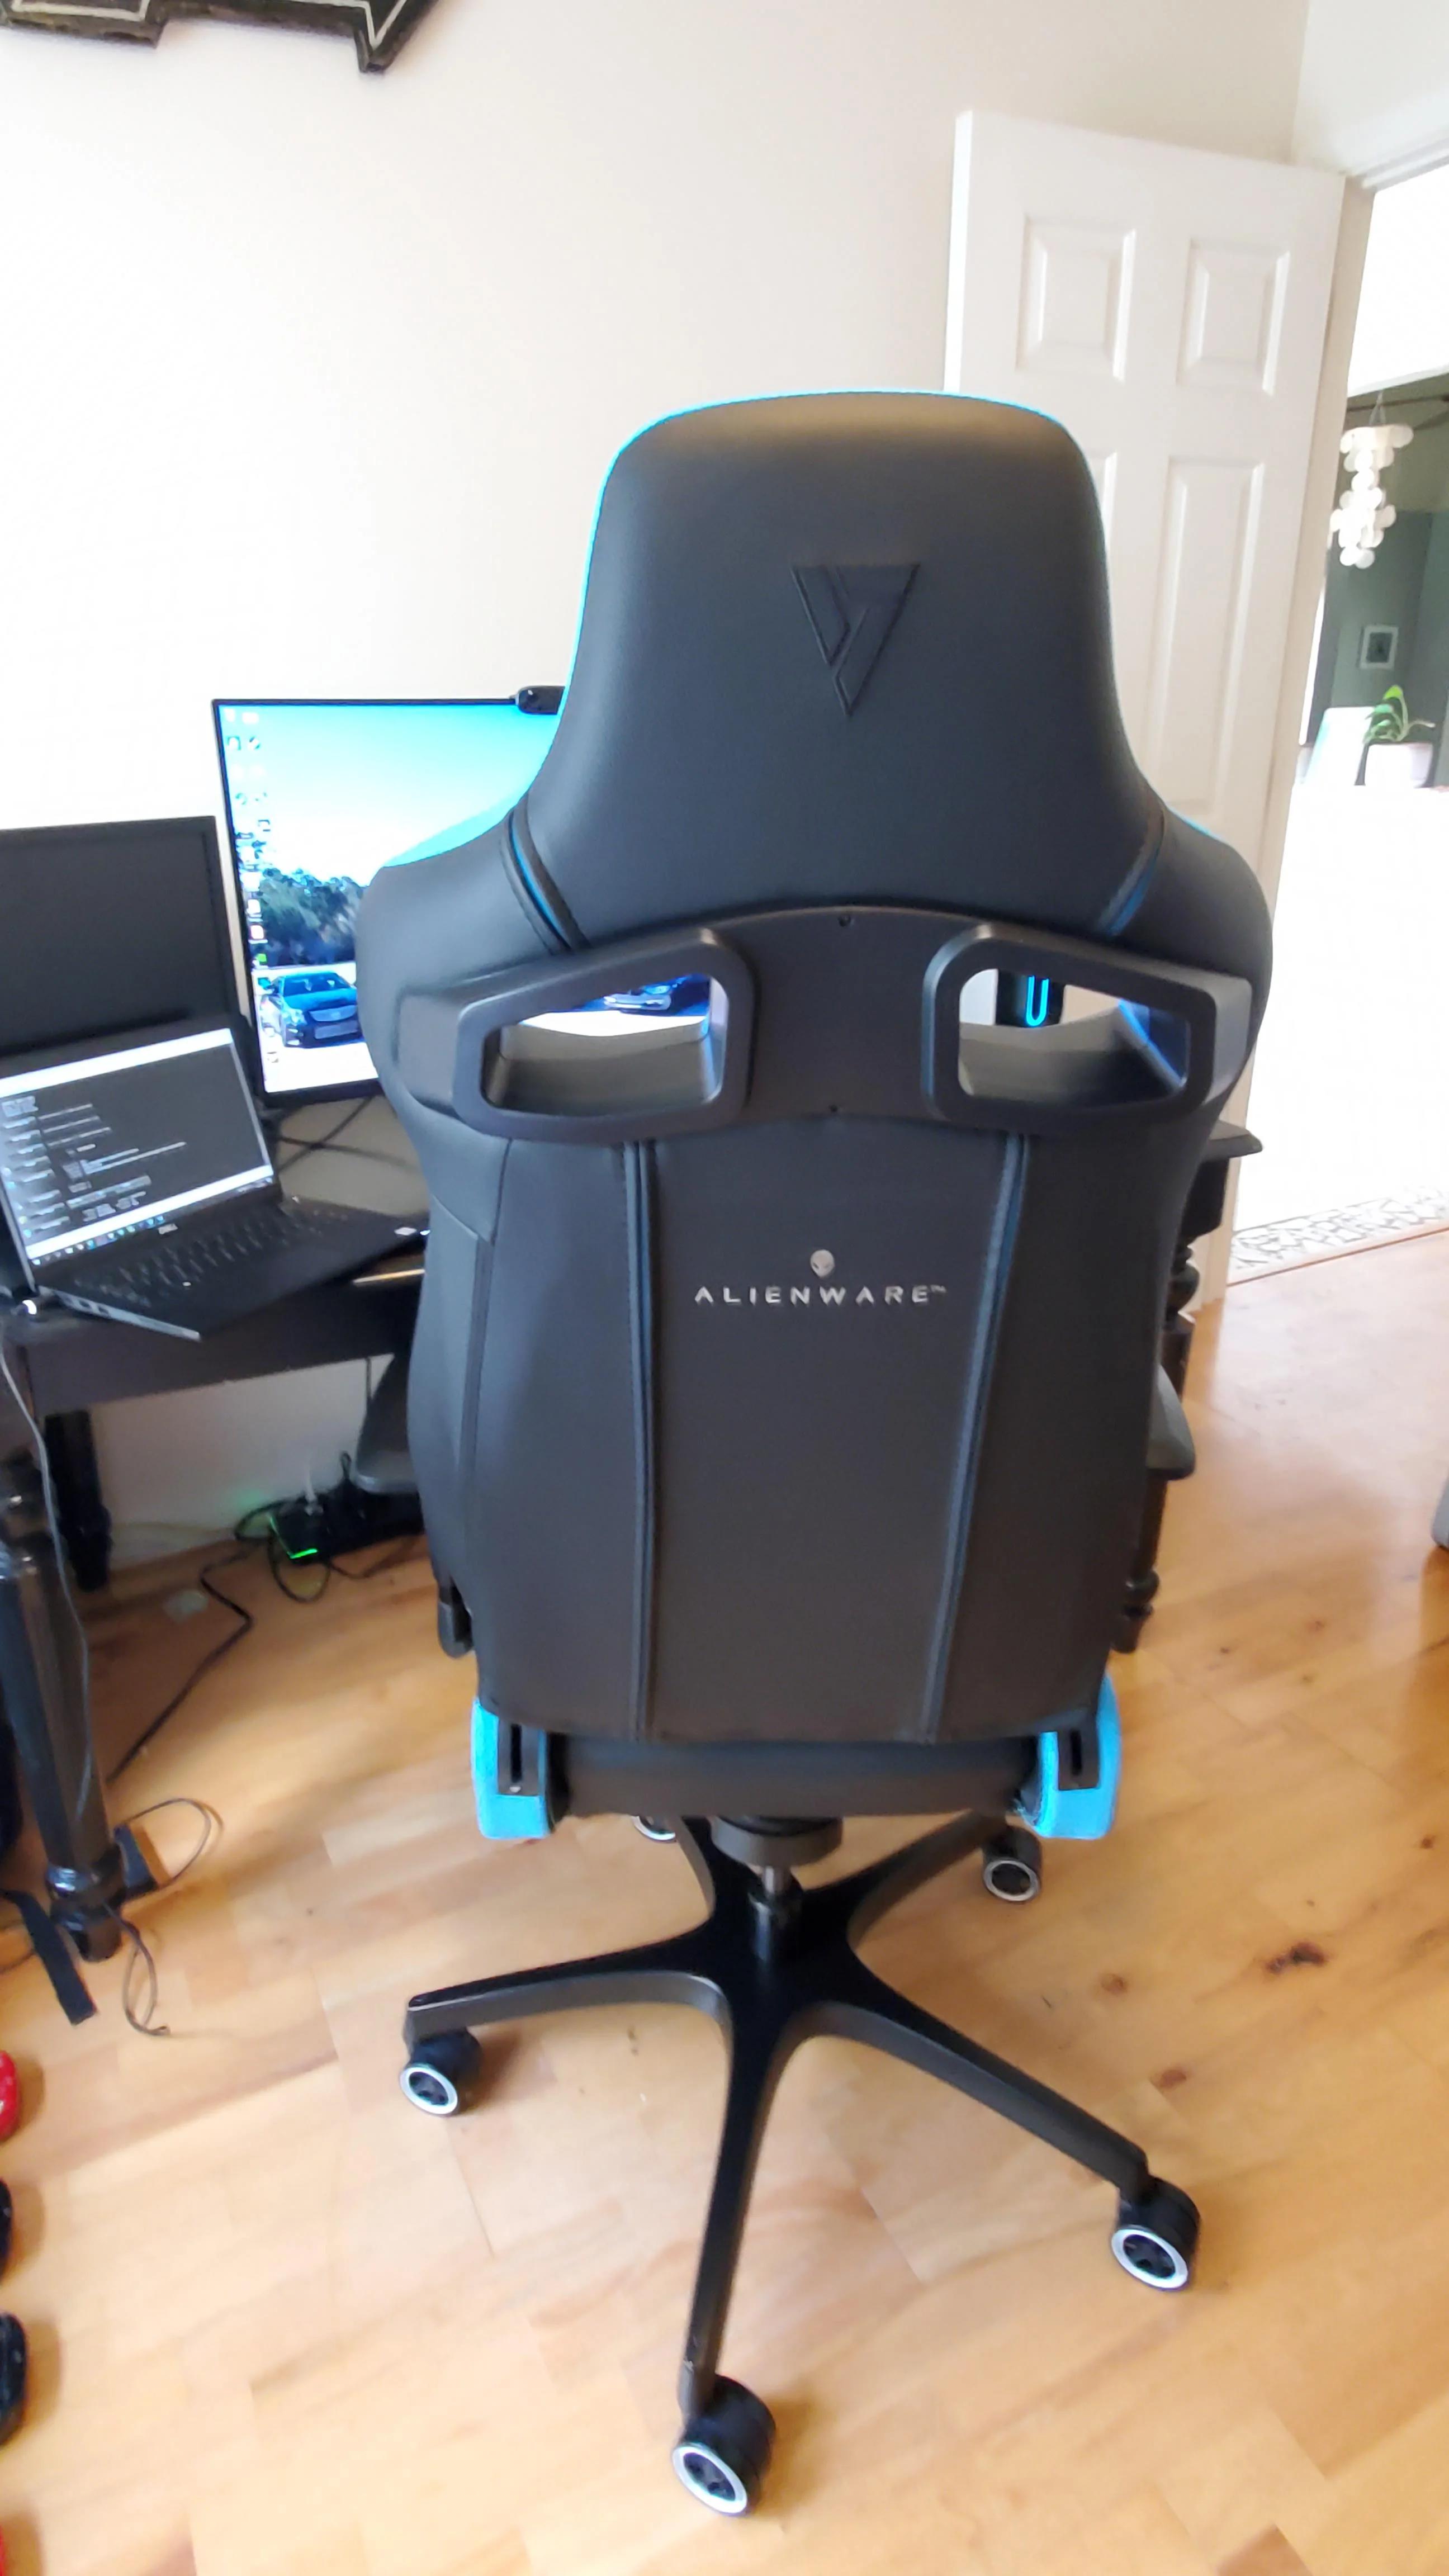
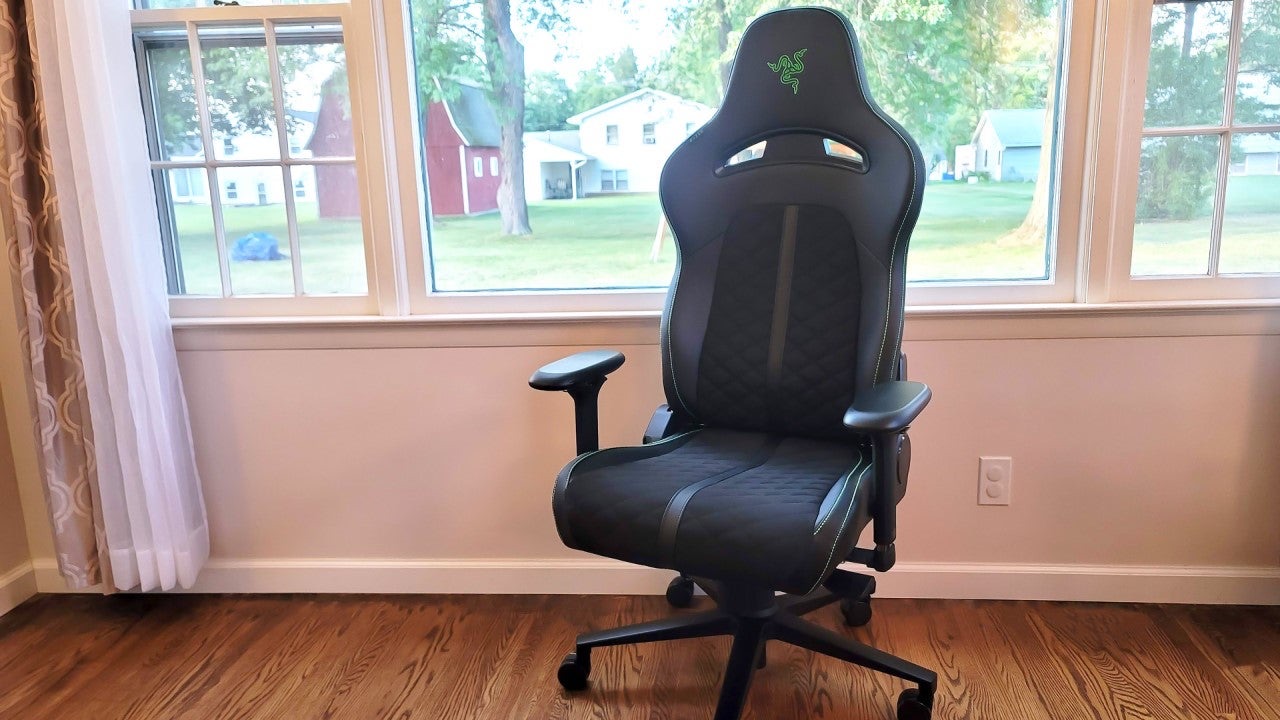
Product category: items_chair
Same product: no